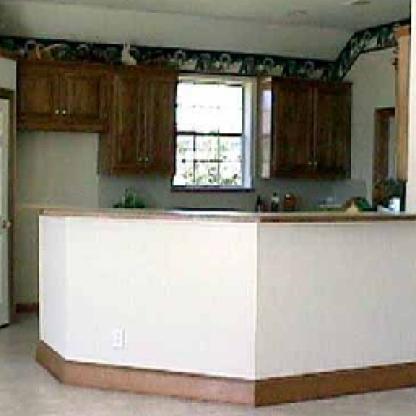
Scene: Indoor